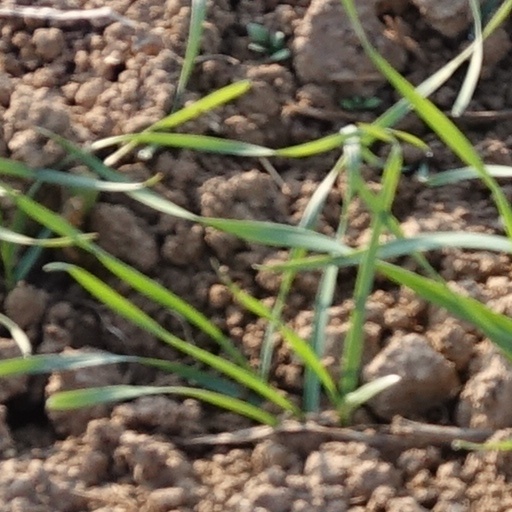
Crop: wheat